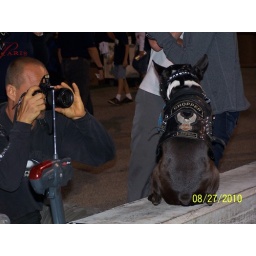
Mom spotted Chopper the Biker Dog on the wall behind us, so we went over to say hi.